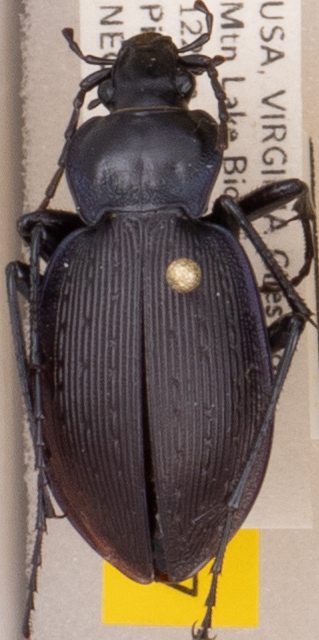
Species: Carabus goryi
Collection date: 2021-06-29
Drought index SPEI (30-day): -0.03
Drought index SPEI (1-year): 0.47
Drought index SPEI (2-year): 1.28